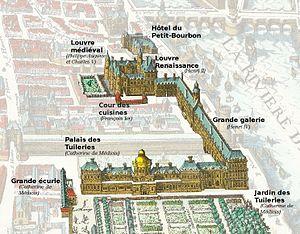
Le palais du Louvre, le palais des Tuileries et leurs annexes sur le plan de Mérian de 1615
La Renaissance française est un mouvement artistique et culturel situé en France entre le milieu du XVᵉ siècle et le début du XVIIᵉ siècle. Étape de l'époque moderne, la Renaissance apparaît en France après le début du mouvement en Italie et sa propagation dans d'autres pays européens.
Le palais du Louvre est un ancien palais royal situé dans le 1ᵉʳ arrondissement de Paris sur la rive droite de la Seine, entre le jardin des Tuileries et l'église Saint-Germain-l'Auxerrois. S'étendant sur une surface bâtie de plus de 135 000 m², le palais du Louvre est le plus grand palais européen, et le second plus grand bâtiment du continent après le Marché aux fleurs d'Aalsmeer. Il abrite aujourd'hui le musée du Louvre.
Jacques Buot, aussi écrit Jacques Buhot, est un mathématicien, astronome et physicien français, ingénieur ordinaire du roi, né à L'Aigle avant 1623, et mort à Paris en janvier 1678.